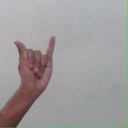
अक्षर: य